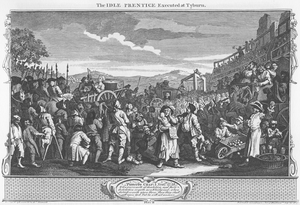
Tyburn est un ancien village du Middlesex, proche de l'actuel emplacement de Marble Arch à Londres ; il est surtout célèbre pour avoir été le principal lieu des exécutions capitales des criminels anglais, entre le XIIᵉ et la fin du XVIIIᵉ siècle.